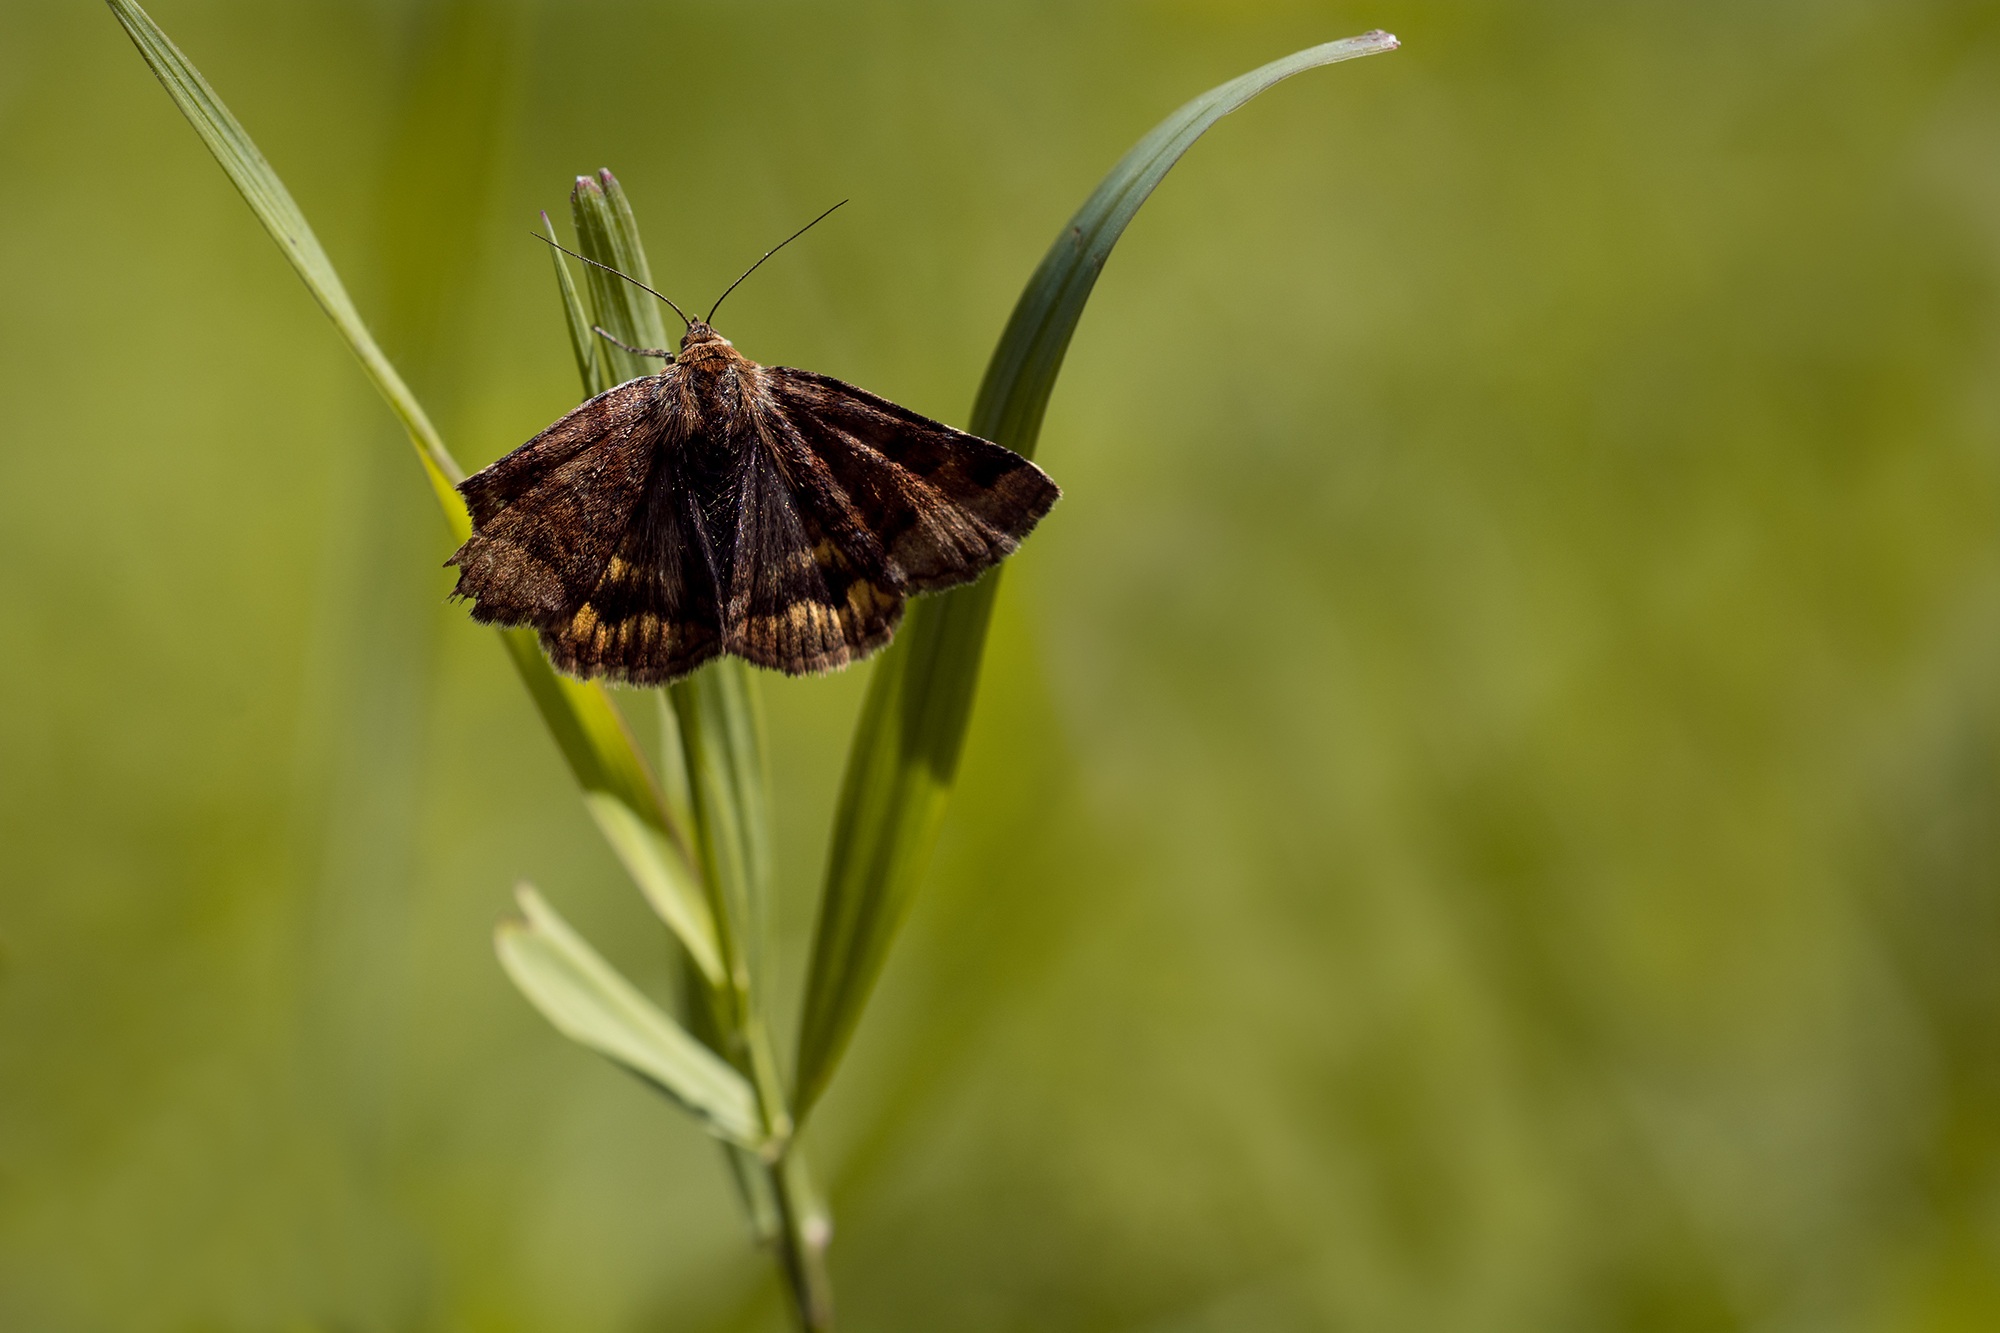
nature, grass, meadow, prairie, flower, summer, insect, brown, butterfly, close, fauna, invertebrate, close up, wild life, blade of grass, nectar, pieridae, text freedom, macro photography, arthropod, pollinator, brown butterfly, plant stem, moths and butterflies, lycaenid, brush footed butterfly, colias